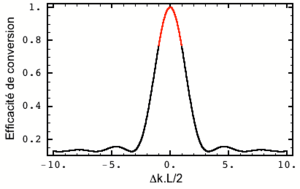
Efficacité de la génération paramétrique en fonction du désaccord de phase pour un cristal de longueur L. La partie en rouge correspond à la zone pour laquelle le gain est plus important que le désaccord de phase. Source
Un oscillateur paramétrique optique est une source de lumière cohérente et monochromatique. À partir d'une onde laser de pompe de fréquence ωₚ, un OPO produit deux ondes de fréquences inférieures : le signal à ωₛ et le complémentaire à ωc. La conservation de l'énergie impose que ωₚ = ωₛ+ωc. La conversion de fréquence de la pompe vers les deux ondes générées se fait au travers d'une interaction optique non-linéaire. La lumière émise par les OPO peut s'étendre de l'ultra-violet au lointain infrarouge, de façon continue ou selon des impulsions de durée variable.